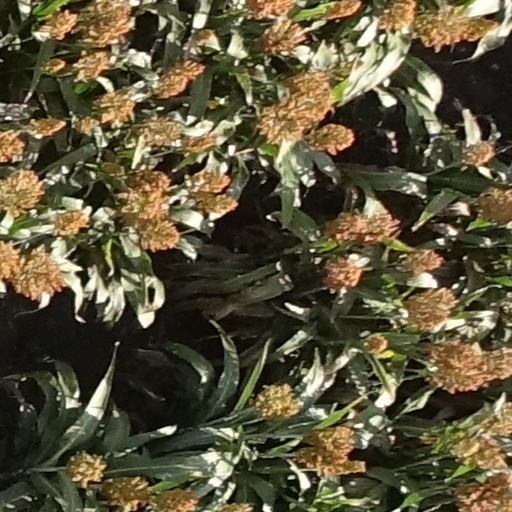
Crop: sorghum